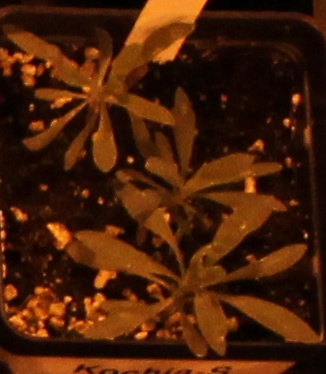
Label: Kochia